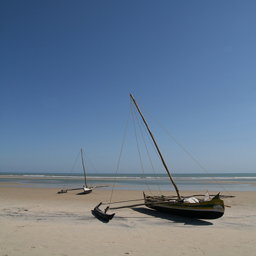
Two worn sailboats with outriggers resting on a sandy beach.
Two small boats, one quite in the background, are stuck on the beach.
A small sailing boat sits on the sand of a beach.
two boats near the ocean on a beach
two boats on a beach near a large body of water